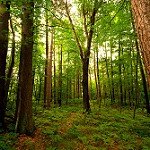
Label: forest